Zikhron Ya'akov

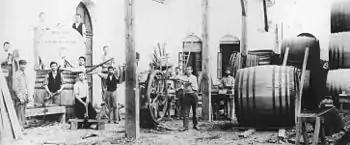
Building wine barrels, 1890s

Zikhron Ya'akov was founded in December 1882 when 100 Jewish pioneers from Romania, members of the Hibbat Zion movement, purchased two plots of land 5 km apart: 6000 dunam in Zammarin and 500 dunam in Tantura. The land was acquired for 46000 francs from Frances Germain, a French citizen, probably of Christian Arab origin. Deeming the name of the place to derive from "Samaria", for a number of years the place was called "Shomron" in the Hebrew and Yiddish press. The families came from Moinești in Moldavia and a central merit in organising the move belongs to Moses Gaster, scholar and early Zionist.